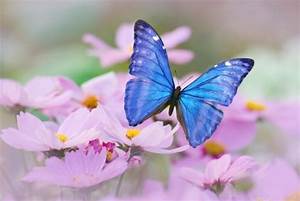
Label: butterfly